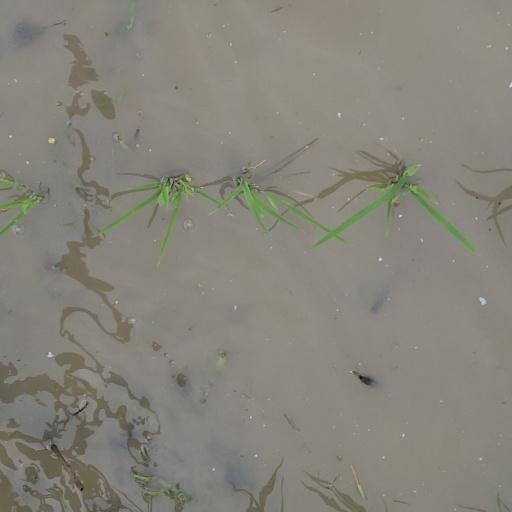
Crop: rice